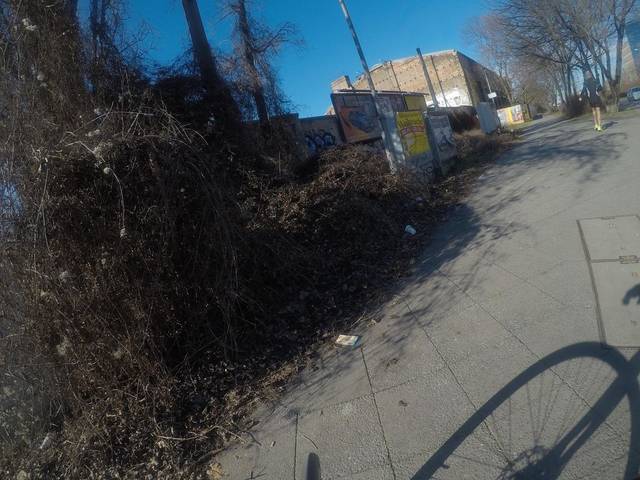
Region: Germany
Coordinates: 52.556, 13.429